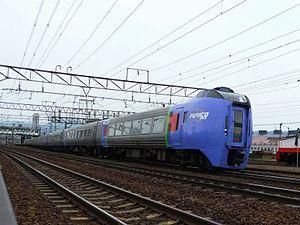
La ligne Chitose est une ligne ferroviaire de la compagnie JR Hokkaido située sur l'île d'Hokkaidō au Japon. Elle relie la gare de Numanohata à la gare de Shiroishi. Une branche relie la gare de Minami-Chitose à la gare de l'aéroport de Shin-Chitose et permet de rejoindre l'aéroport de Shin-Chitose. La carte sans contact Kitaca est acceptée sur l'ensemble de la ligne.
La ligne Sekishō est une ligne ferroviaire de la compagnie JR Hokkaido située sur l'île de Hokkaidō au Japon. Elle relie la gare de Minami-Chitose à Chitose à la gare de Shintoku à Shintoku.
La ligne principale Nemuro est une ligne ferroviaire de la compagnie JR Hokkaido située sur l'île de Hokkaidō au Japon. Elle relie la gare de Takikawa à Takikawa à la gare de Nemuro à Nemuro.